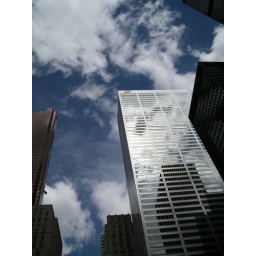
marching towers. of glass and steel under peaceful skies, a beautiful blue horizon.